Emma Smith

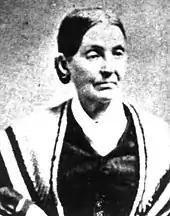
Emma later in life, ca. 1870s

Emma and her family lived with friendly non-Mormons John and Sarah Cleveland in Quincy, Illinois, until Joseph escaped custody in Missouri. The family moved to a new Latter Day Saint settlement in Illinois which Joseph named "Nauvoo". On May 10, 1839, they moved into a two-story log house in Nauvoo that they called the "Homestead". On June 13, 1840, Emma gave birth to a son, Don Carlos, named after his uncle Don Carlos Smith, Joseph's brother. Both Don Carlos Smiths would die the next year. The Smiths lived in the homestead until 1843, when a much larger house, known as the "Mansion House" was built across the street. A wing (no longer extant) was added to this house, which Emma operated as a hotel. She often took in young girls in need of work, giving them jobs as maids.